Budweiser Clydesdales

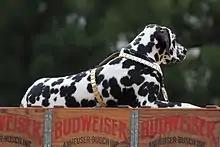
Budweiser Clydesdale Dalmatian

An obedience-trained Dalmatian dog also travels with each hitch, a Budweiser tradition since the 1950s. Historically, the role of the dogs was to guard the wagon and protect the team while the driver went inside buildings to make deliveries. When the team performs today, the Dalmatians sit on the wagon, seated next to the driver. The wagons are Studebaker wagons modified to carry water, originally manufactured .